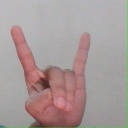
अक्षर: श